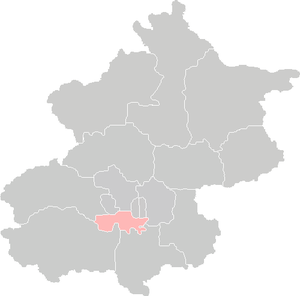
Le district de Fengtai est une subdivision de la municipalité de Pékin en Chine.